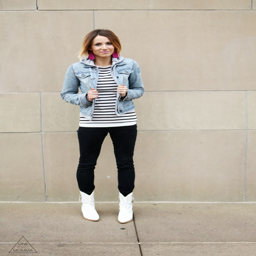
stripes , gray hoodie layered with a denim jacket , black jeans and white ankle boots